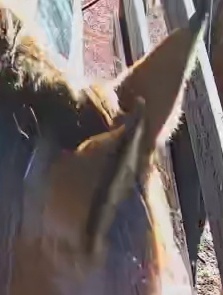
Face region: ears (position_of_ears)
Pain indicator: not_present